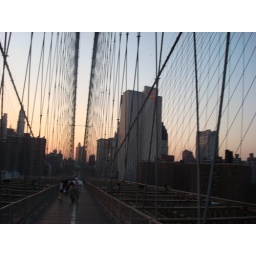
Part of our birthday party was walking over the Brooklyn bridge after eating at this little pizza place.